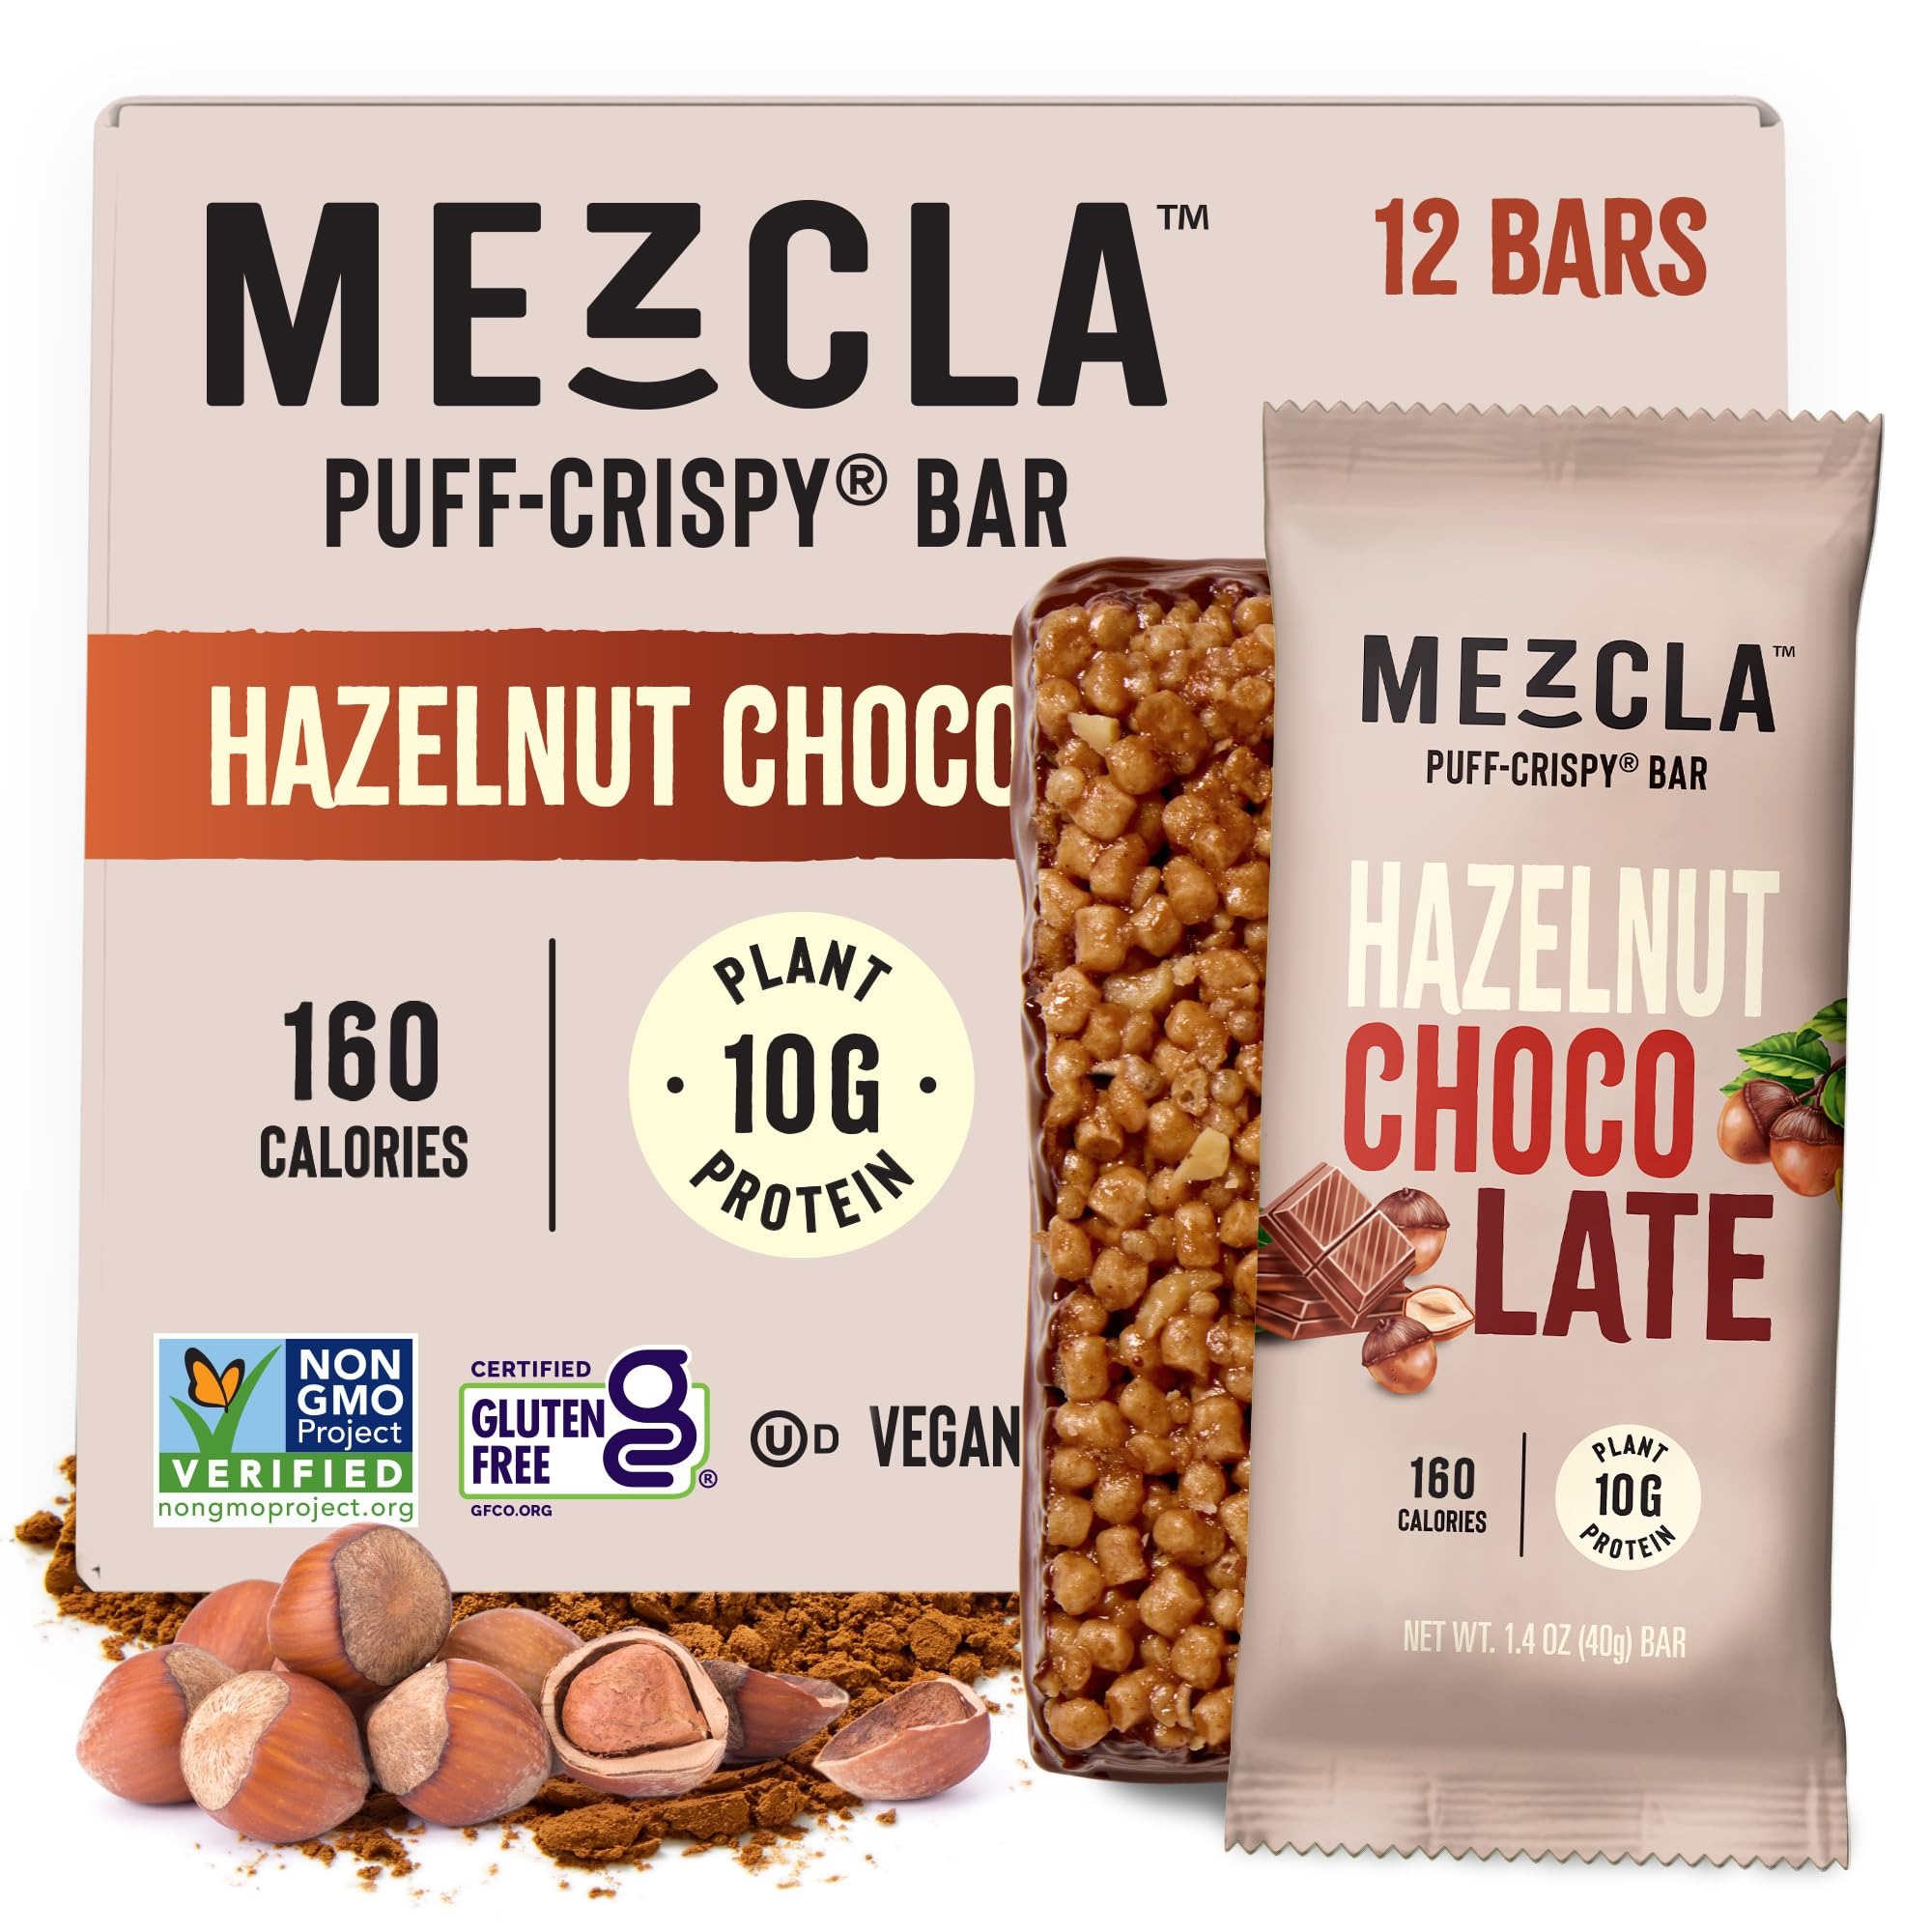
Item Name: Mezcla Puff Crispy Protein Bars, Gluten Free & Vegan Protein Bars, 10g Protein, Alt for Crispy Rice Treat, Granola Bars & Breakfast Bars, Healthy Snacks for Adults, Hazelnut Chocolate, 12 Pack
Bullet Point 1: PERFECT PUFF-CRISPY TEXTURE: Each Mezcla Protein Bar is crafted with our signature puff-crispy base made from crunchy pea crisps and quinoa. Every bite delivers a light, airy crunch that perfectly complements the smooth, creamy bottom coating and the bold flavor throughout the bar.
Bullet Point 2: 10G PLANT PROTEIN: Every bar delivers 10 grams of complete plant protein from pea crisps and pea protein powder. This protein rich combo helps keep you fueled— perfect for a quick breakfast, afternoon snack, or whenever you need a healthy boost.
Bullet Point 3: HAZELNUT CHOCOLATE FLAVOR: It's the perfect mix of roasted hazelnuts and rich chocolate flavor with creamy almond butter and a touch of sea salt. This bar delivers a crave-worthy flavor that’s as vibrant as it is satisfying.
Bullet Point 4: CLEAN, HIGH PROTEIN SNACKS: Our bars are plant based, vegan, gluten-free, non GMO, kosher, and have 10 grams of pure pea protein. Made with real whole food ingredients you recognize and love, there are no artificial colors, flavors, or fillers—just clean, craveable flavor and satisfying texture.
Bullet Point 5: EACH BAR GIVES BACK: Mezcla is dedicated to making a positive impact in communities around the world. Partnering with The Hunger Project, a global non-profit committed to ending world hunger by 2030, Mezcla donates a proceed of bar sales to support their efforts.
Product Description: Meet your new go-to snack—Mezcla Vegan Protein Bars in Hazelnut Chocolate. This rich flavor layers roasted hazelnut with deep chocolate for a smooth, nutty bar with dessert-level flavor. Crafted with our signature puff-crispy texture made from crunchy pea crisps and quinoa, each bar delivers a bite that’s crisp, chewy, and just sweet enough. With 10 grams of plant-based protein, 170 calories, and a clean ingredient list—plant based, vegan, gluten-free, non GMO, & kosher—it’s the perfect snack to stash in your bag, desk, or car. No prep, no fridge, no mess—just unwrap and enjoy. Discover your favorites and keep every snack break exciting with Mezcla.
Value: 16.8
Unit: Ounce

Price: 32.99